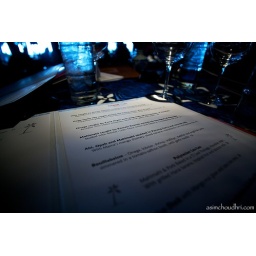
listings of the fresh catches on 3/16/9 at mama's fish house in maui...